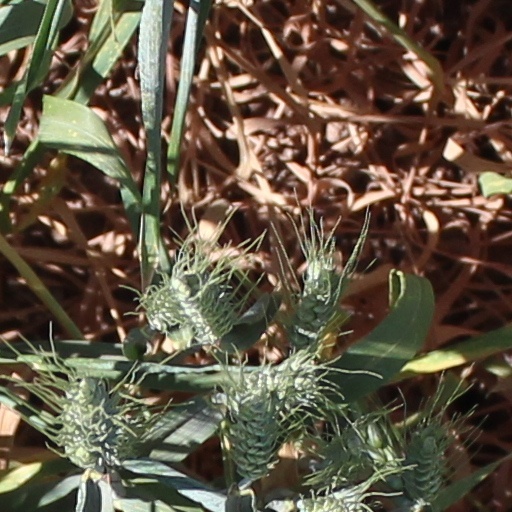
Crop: wheat